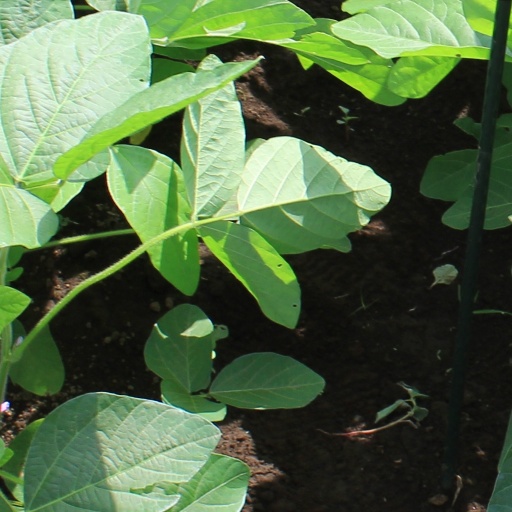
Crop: soybean